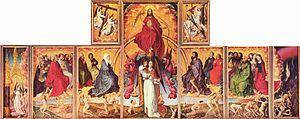
Cet article liste les événements qui se sont déroulés en Bourgogne entité physique et historique.
Beaune est une commune française située dans le département de la Côte-d'Or et la région Bourgogne-Franche-Comté. Située à 45 kilomètres au sud de Dijon et 150 km au nord de Lyon, elle est la sous-préfecture de l'arrondissement de Beaune. Ses habitants sont appelés les Beaunois.